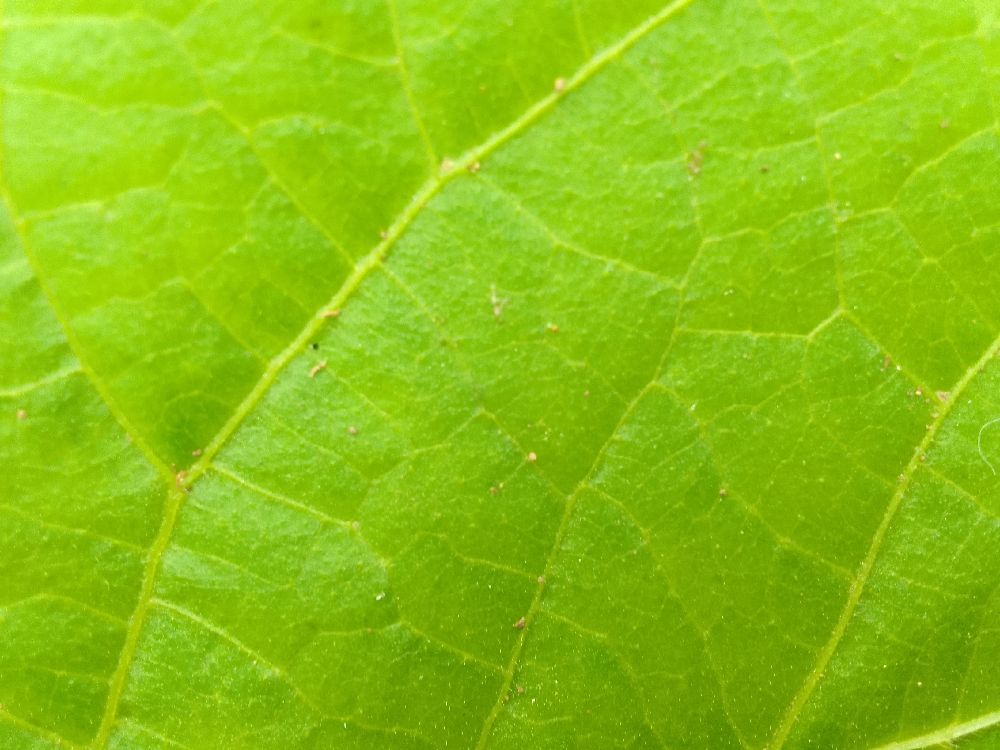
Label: healthy